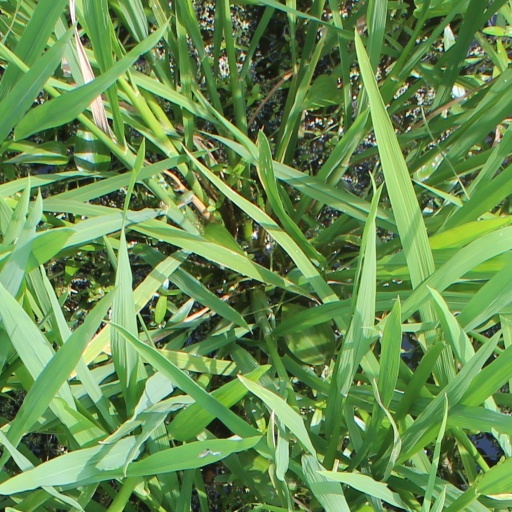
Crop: rice